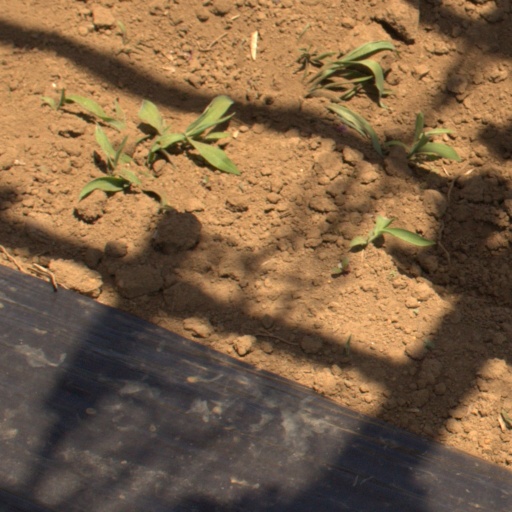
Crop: Jerusalem artichoke